Pacifica Mamas

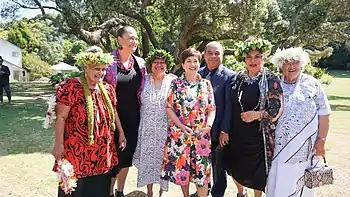

The collective has a home base called the Pacifica Arts Centre at Corban Estate Art Centre in West Auckland. The collective provides 'guidance and support' to other Pacific arts collectives and artists.